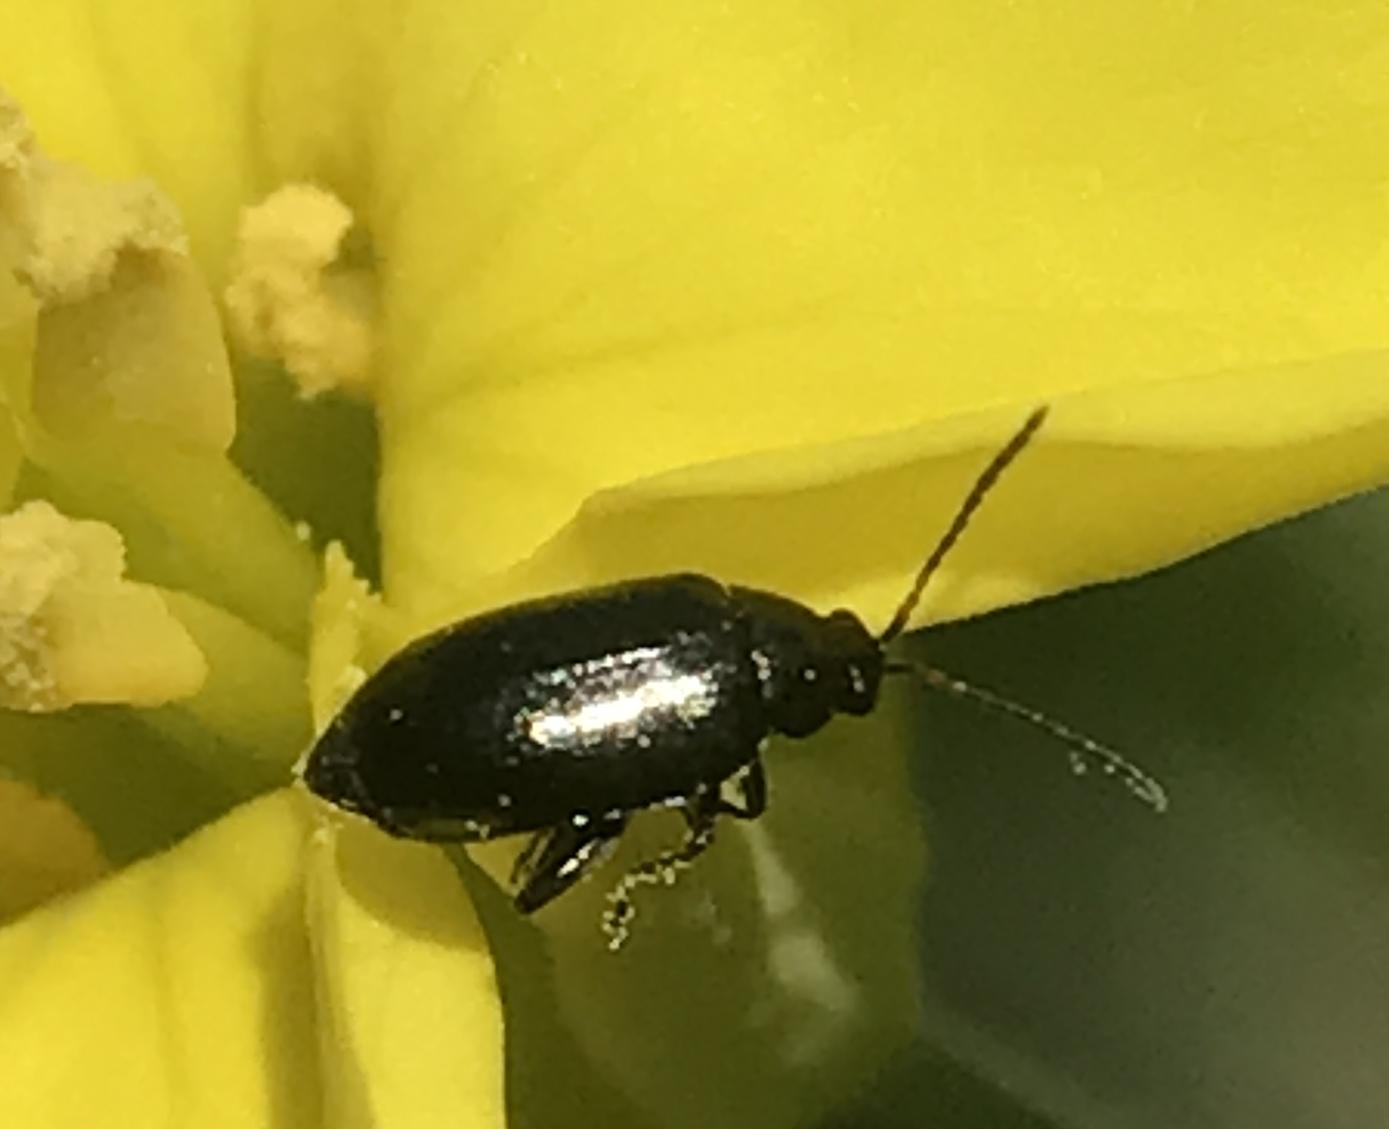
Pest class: crucifer_flea_beetle